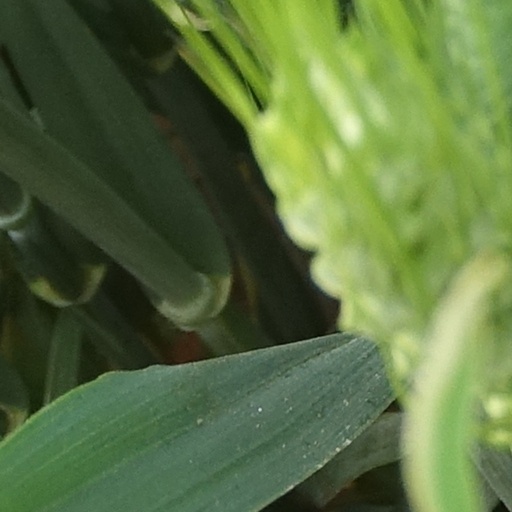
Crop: wheat